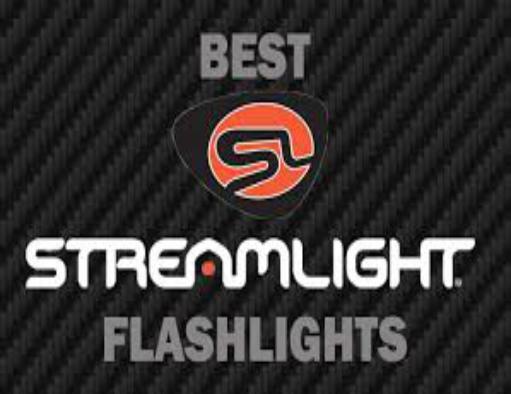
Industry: Necessities